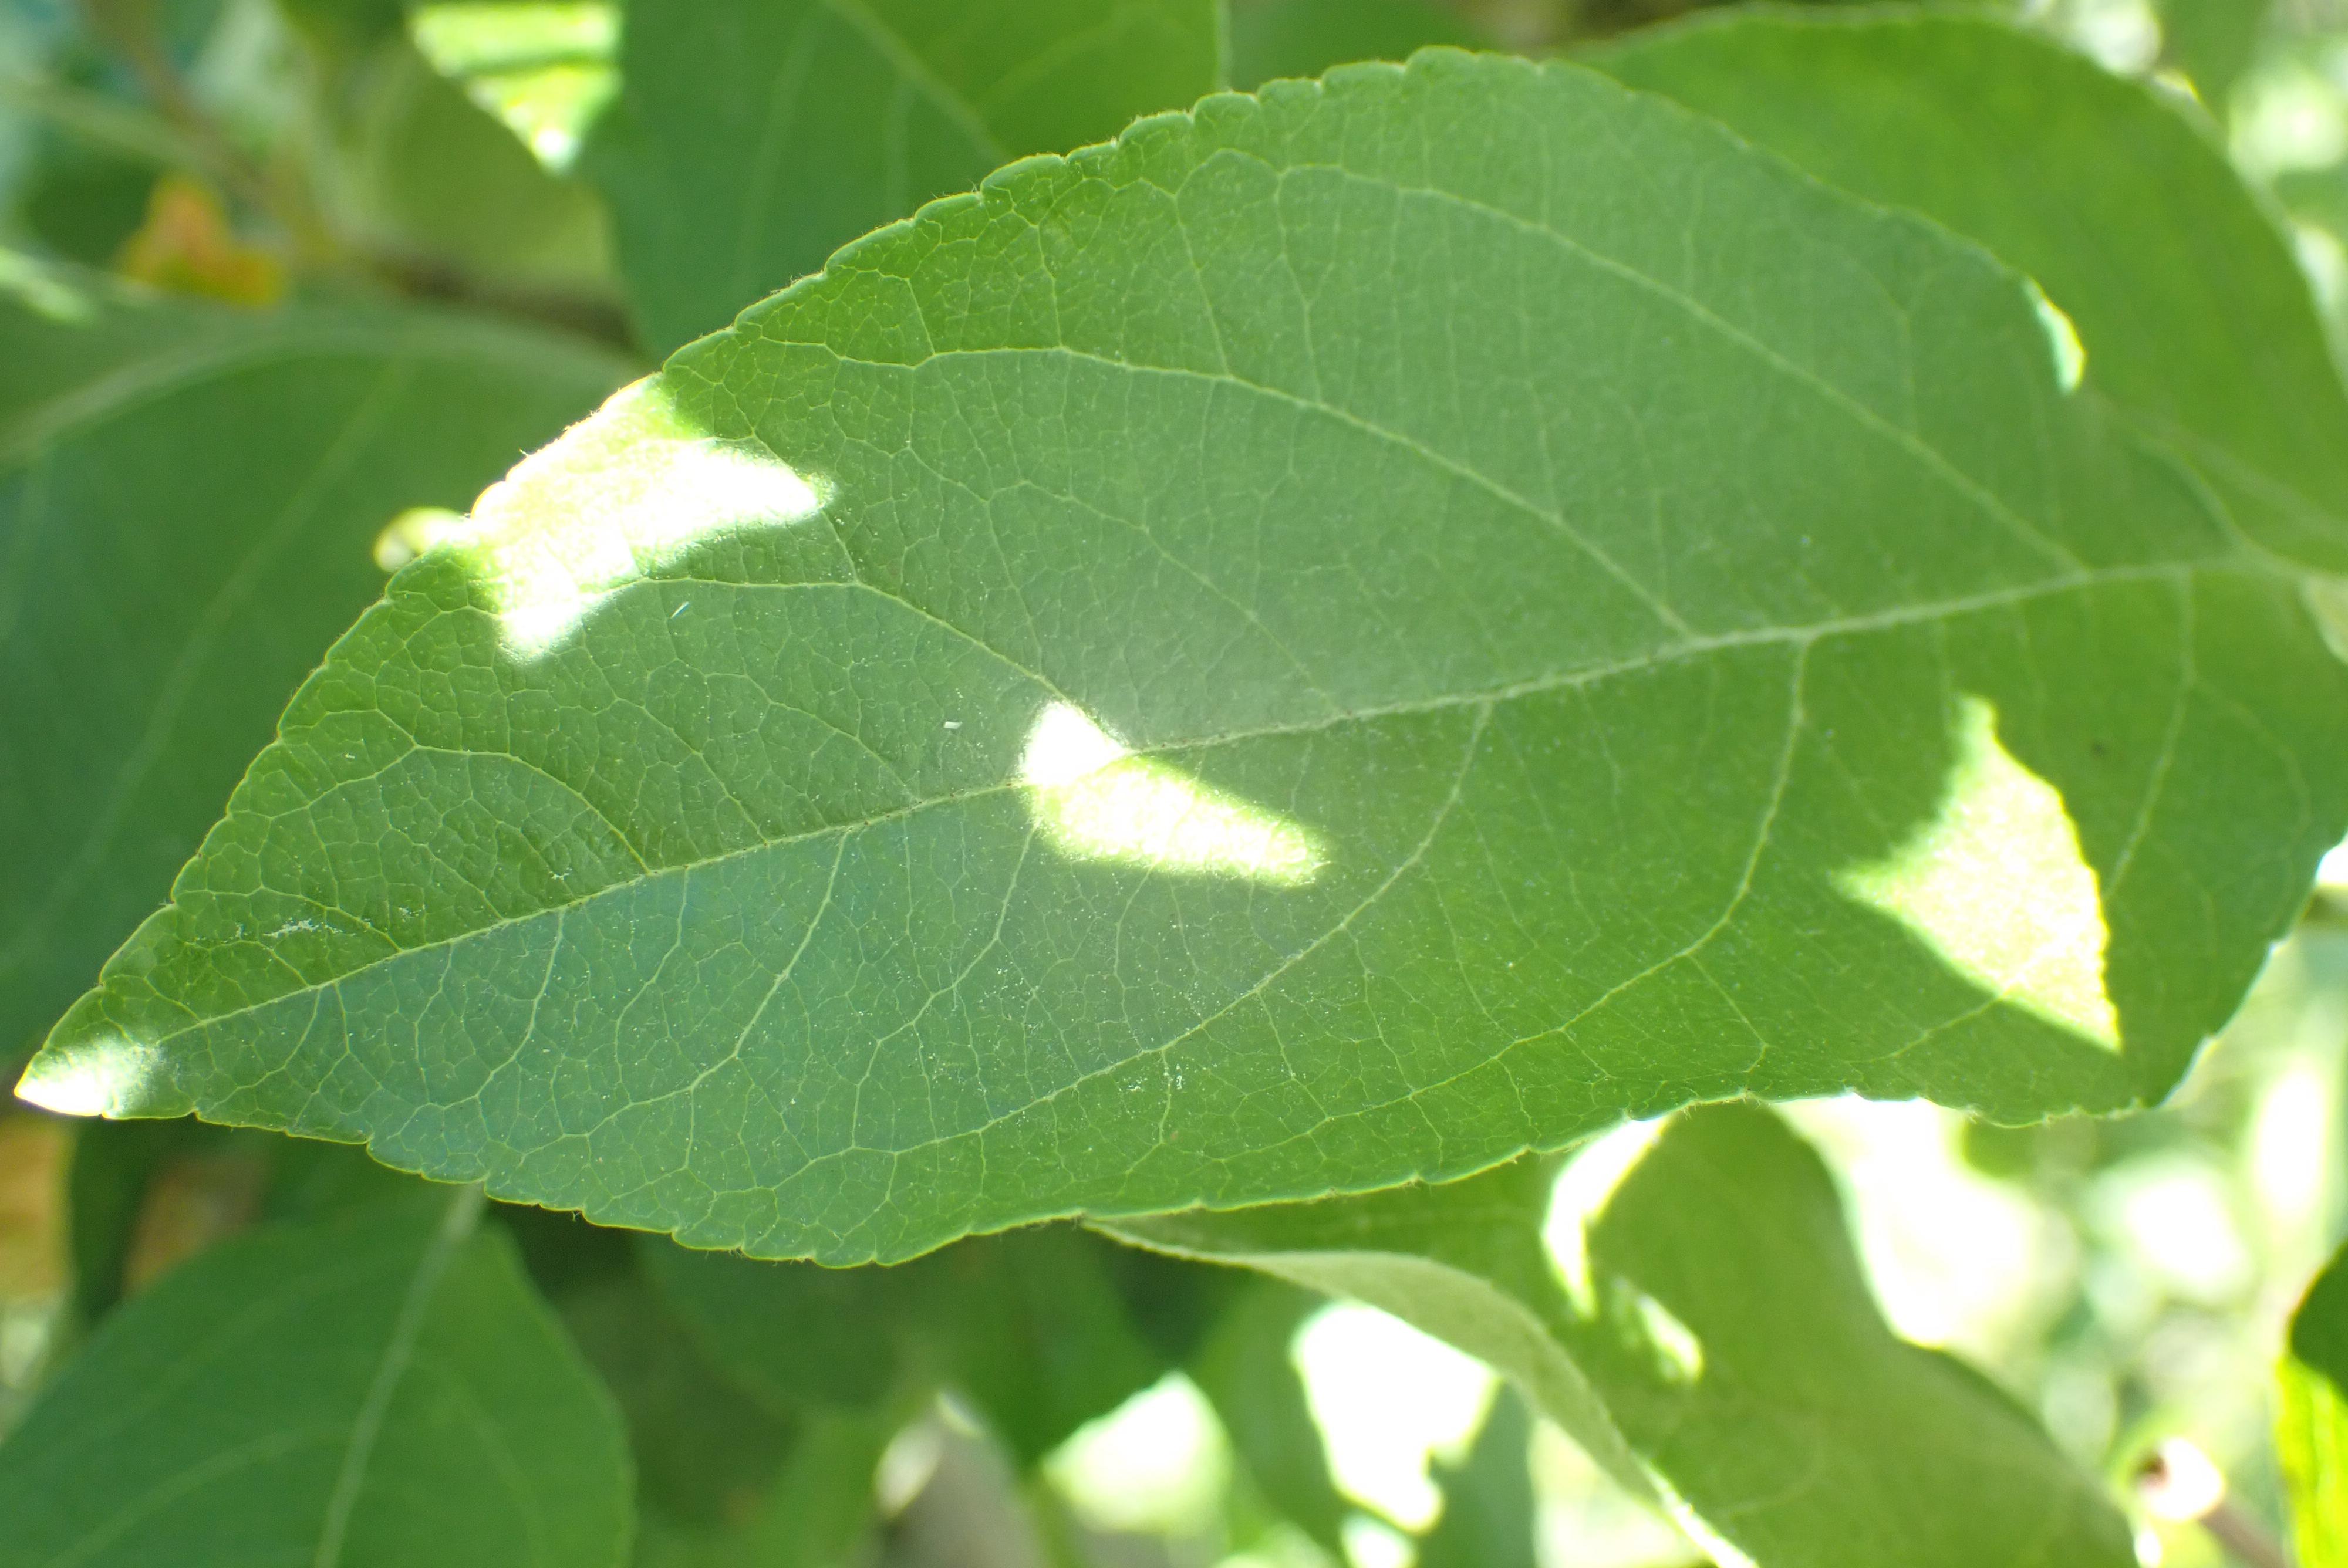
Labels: healthy